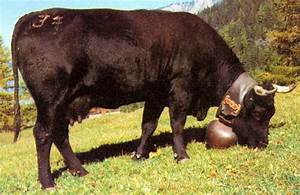
Label: mucca